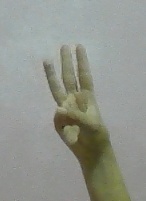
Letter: thaa